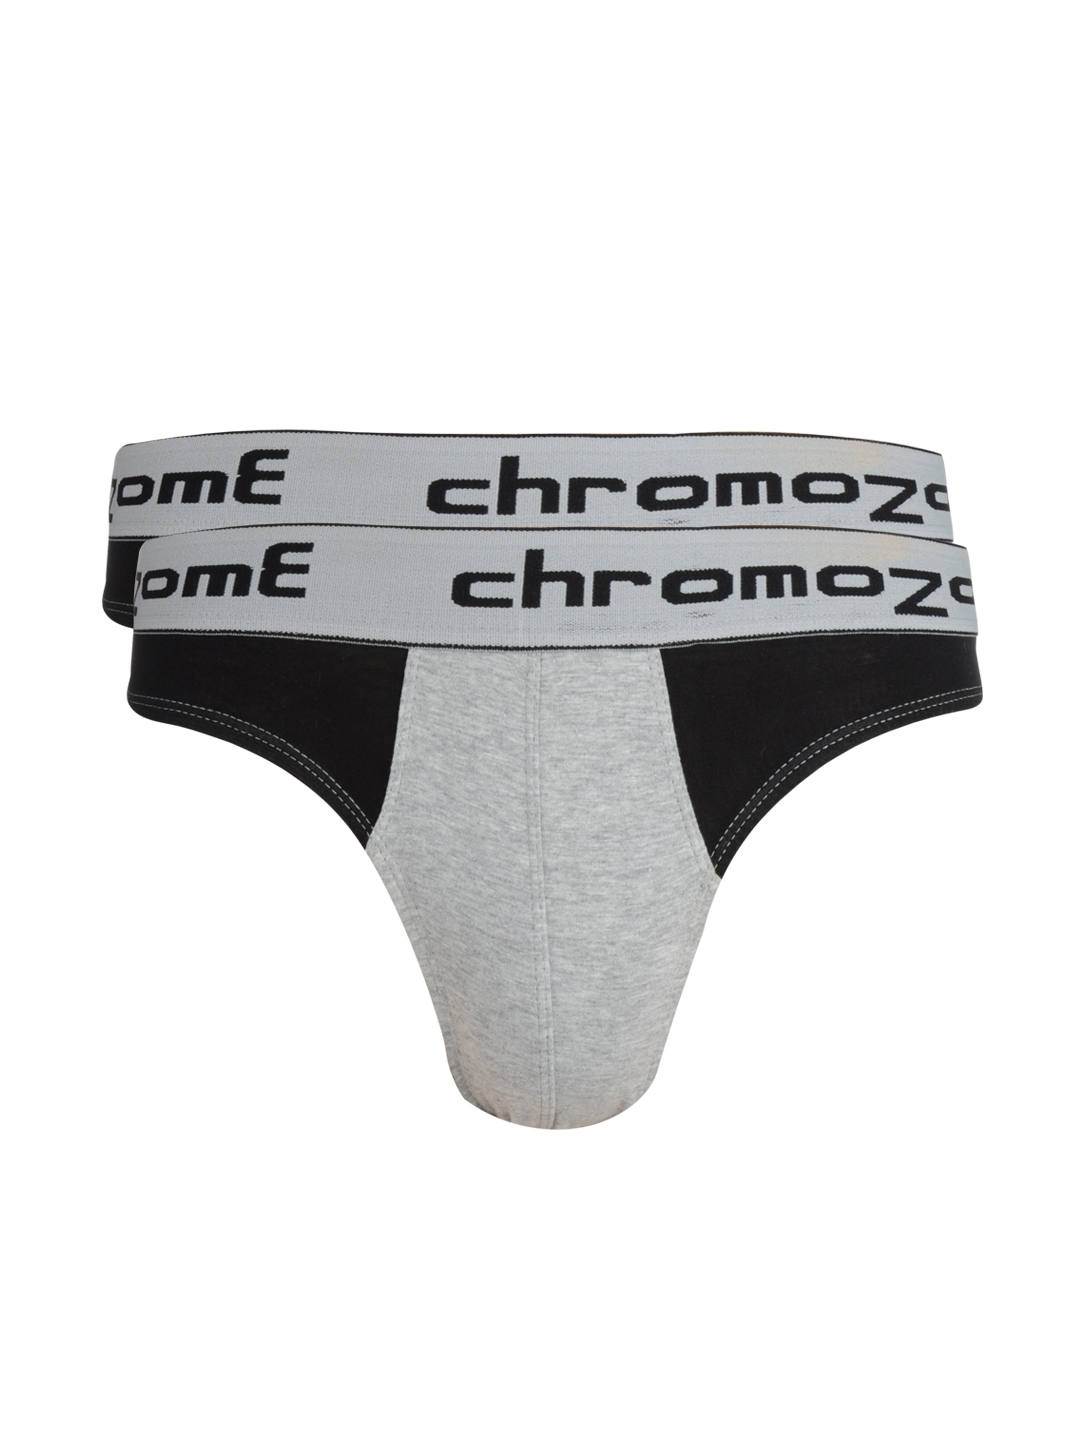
Chromozome Men Pack of Two Briefs
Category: Apparel / Innerwear / Briefs
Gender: Men
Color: Grey Melange
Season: Summer 2016
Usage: Casual